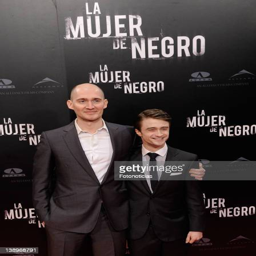
actor and film writer attend the premiere